2008–09 UCI Track Cycling World Cup Classics – Round 5 – Women's individual pursuit

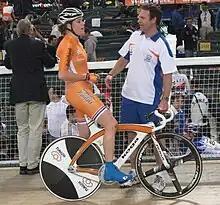
Winner Ellen van Dijk here at the 2007–08 World Cup in January 2008

Final standings after 5 of 5 2008–2009 World Cup races.